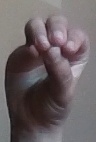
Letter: ha